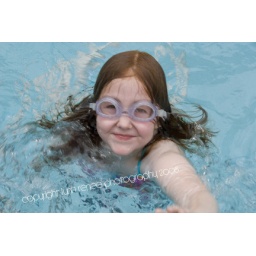
I just loved her little smile, the waves in the water around her, and I'm a sucker for red hair.